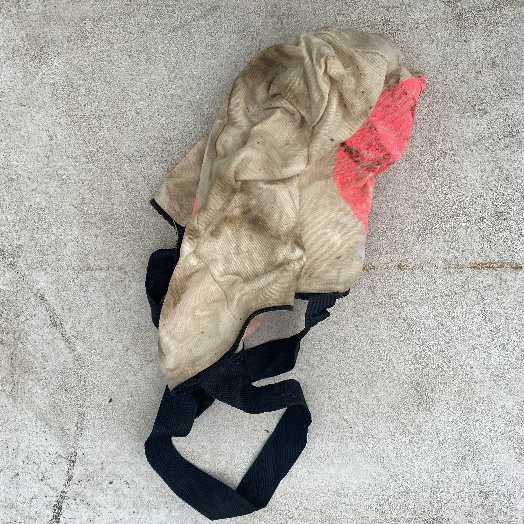
Label: Textile Trash